Cleanth Brooks

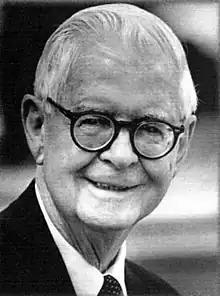

Cleanth Brooks (October 16, 1906 – May 10, 1994) was an American literary critic and professor. He is best known for his contributions to New Criticism in the mid-20th century and for revolutionizing the teaching of poetry in American higher education. His best-known works, "" (1947) and "Modern Poetry and the Tradition" (1939), argue for the centrality of ambiguity and paradox as a way of understanding poetry. With his writing, Brooks helped to formulate formalist criticism, emphasizing "the interior life of a poem" (Leitch 2001) and codifying the principles of close reading.